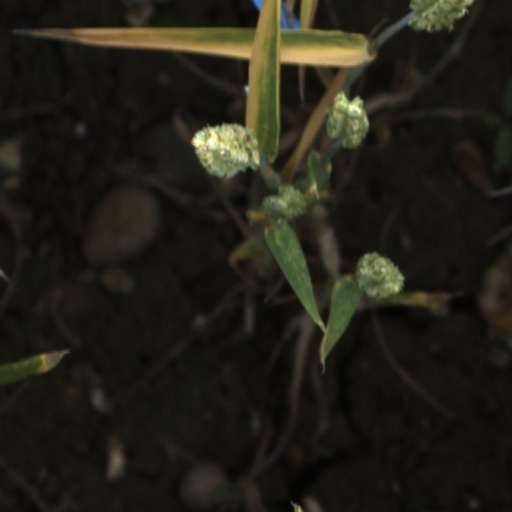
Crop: wheat